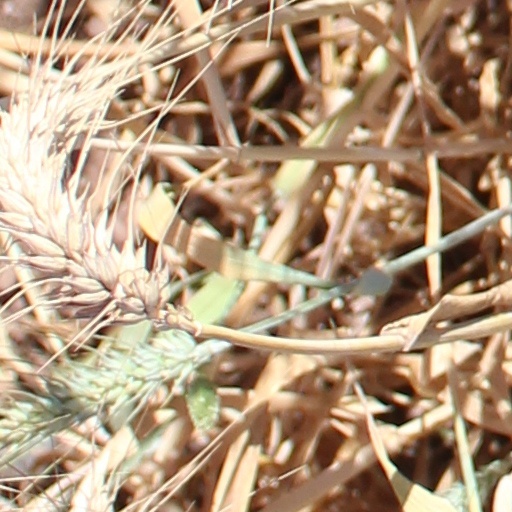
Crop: wheat